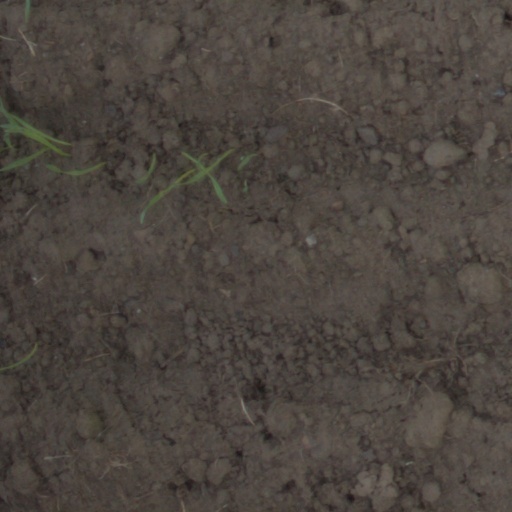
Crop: wheat